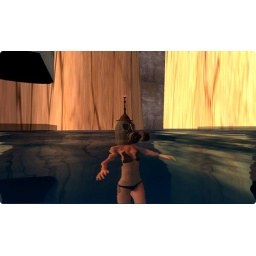
swimming in the toxic ground water at the bottom of zeno's place.